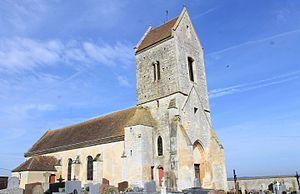
Eglise Notre-Dame Saint-Jean à Estrées-la-Campagne (Calvados)
Estrées-la-Campagne est une commune française, située dans le département du Calvados en région Normandie, peuplée de 248 habitants.